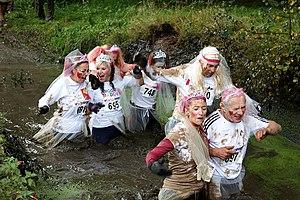
Un parcours boueux pour déjantés
Millebosc est une commune française située dans le département de la Seine-Maritime en région Normandie.